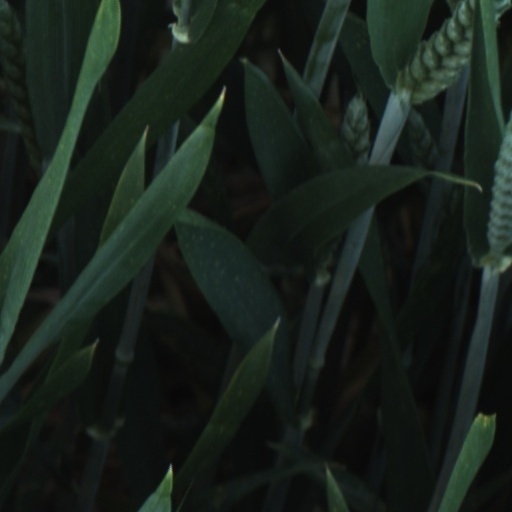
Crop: wheat